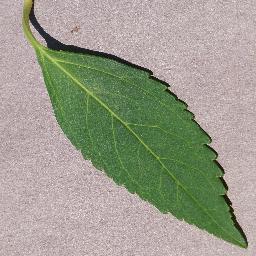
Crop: cherry
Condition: (including_sour)_healthy